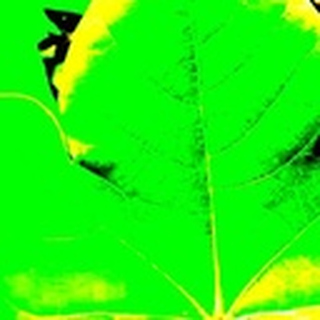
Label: healthy_cotton